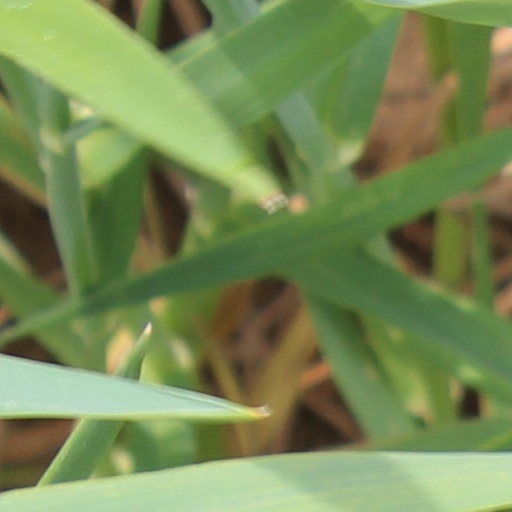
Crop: wheat